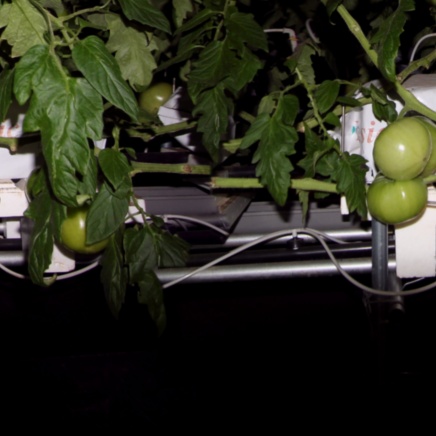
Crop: tomato